Answer in natural language. Considering the relative positions, is threeseater sofa with dark cushions above or below black colour tv stand? Choose between the following options: above or below
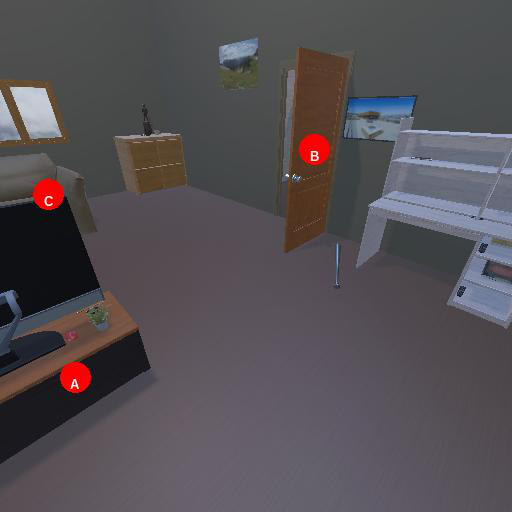
<answer>above</answer>